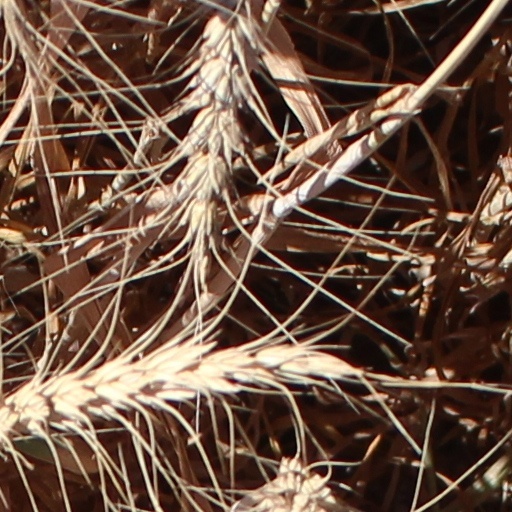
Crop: wheat